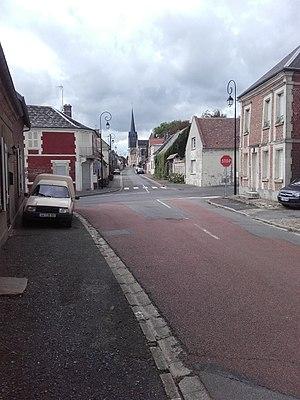
Vue de Baboeuf depuis la rue Martin